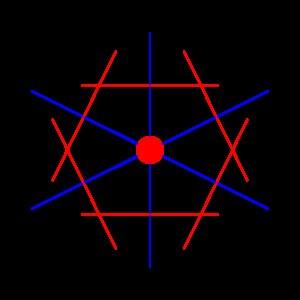
Frederick Seitz est un physicien américain, pionnier de la physique du solide.